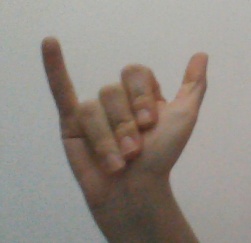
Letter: ya